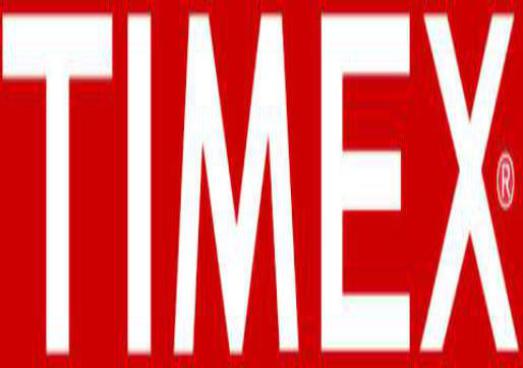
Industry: Clothes